Lancaster, Lancashire

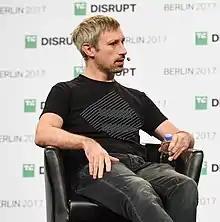
Gavin Wood, 2017

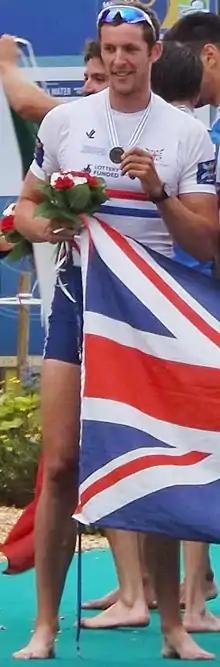
Scott Durant, 2015

Lancaster is home to many churches and other places of worship. Notable churches in the city include the grade II*-listed Lancaster Cathedral (Catholic), which is located on the brow of the hill beside the canal to the east of the city centre. Its spire can be seen on the cityscape. It was built in 1798 originally as a mission church for the city before it was rebuilt between 1857 and 1859 on a different site with the spire and tower. It is an active place of worship.